2011 G20 Cannes summit

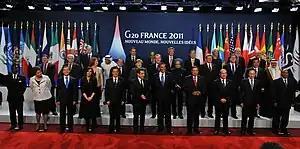
Leaders of the G20 countries present at the Cannes summit.

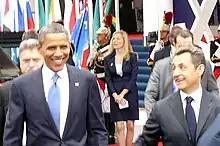
Nicolas Sarkozy welcomes Barack Obama to the G20 meeting in Cannes, France, on 3 November.

Attendance at the Cannes summit included leaders and representatives of the core members of the G20, which comprises 19 countries and the European Union which is represented by its two governing bodies, the European Council and the European Commission. Representatives of other nations and regional organizations were also invited to take part in the summit.